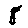
Label: 8